Simon Whitfield

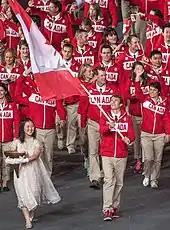
Whitfield as flag bearer at the 2012 Olympic Opening Ceremonies

Whitfield competed at the 2012 London Olympics in Triathlon. After finishing 15th in the swim Whitfield was riding out of transition in his aero-bars when he was caught off balance going over a speed bump, falling off of his bike and breaking his collar bone, forcing him to drop out of the race. Although disappointed, Whitfield remained composed and tactful, apologizing to a fellow athlete who was involved in the crash. Throughout the Olympics Whitfield continued to defend fellow triathlete and Olympic competitor Paula Findlay from the media when she came last in the women's triathlon in the London games.